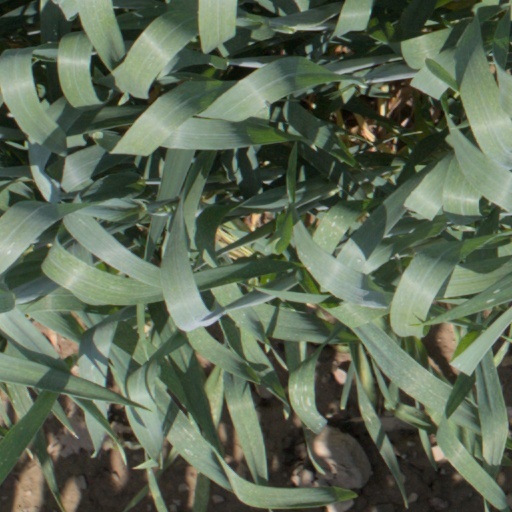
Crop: wheat